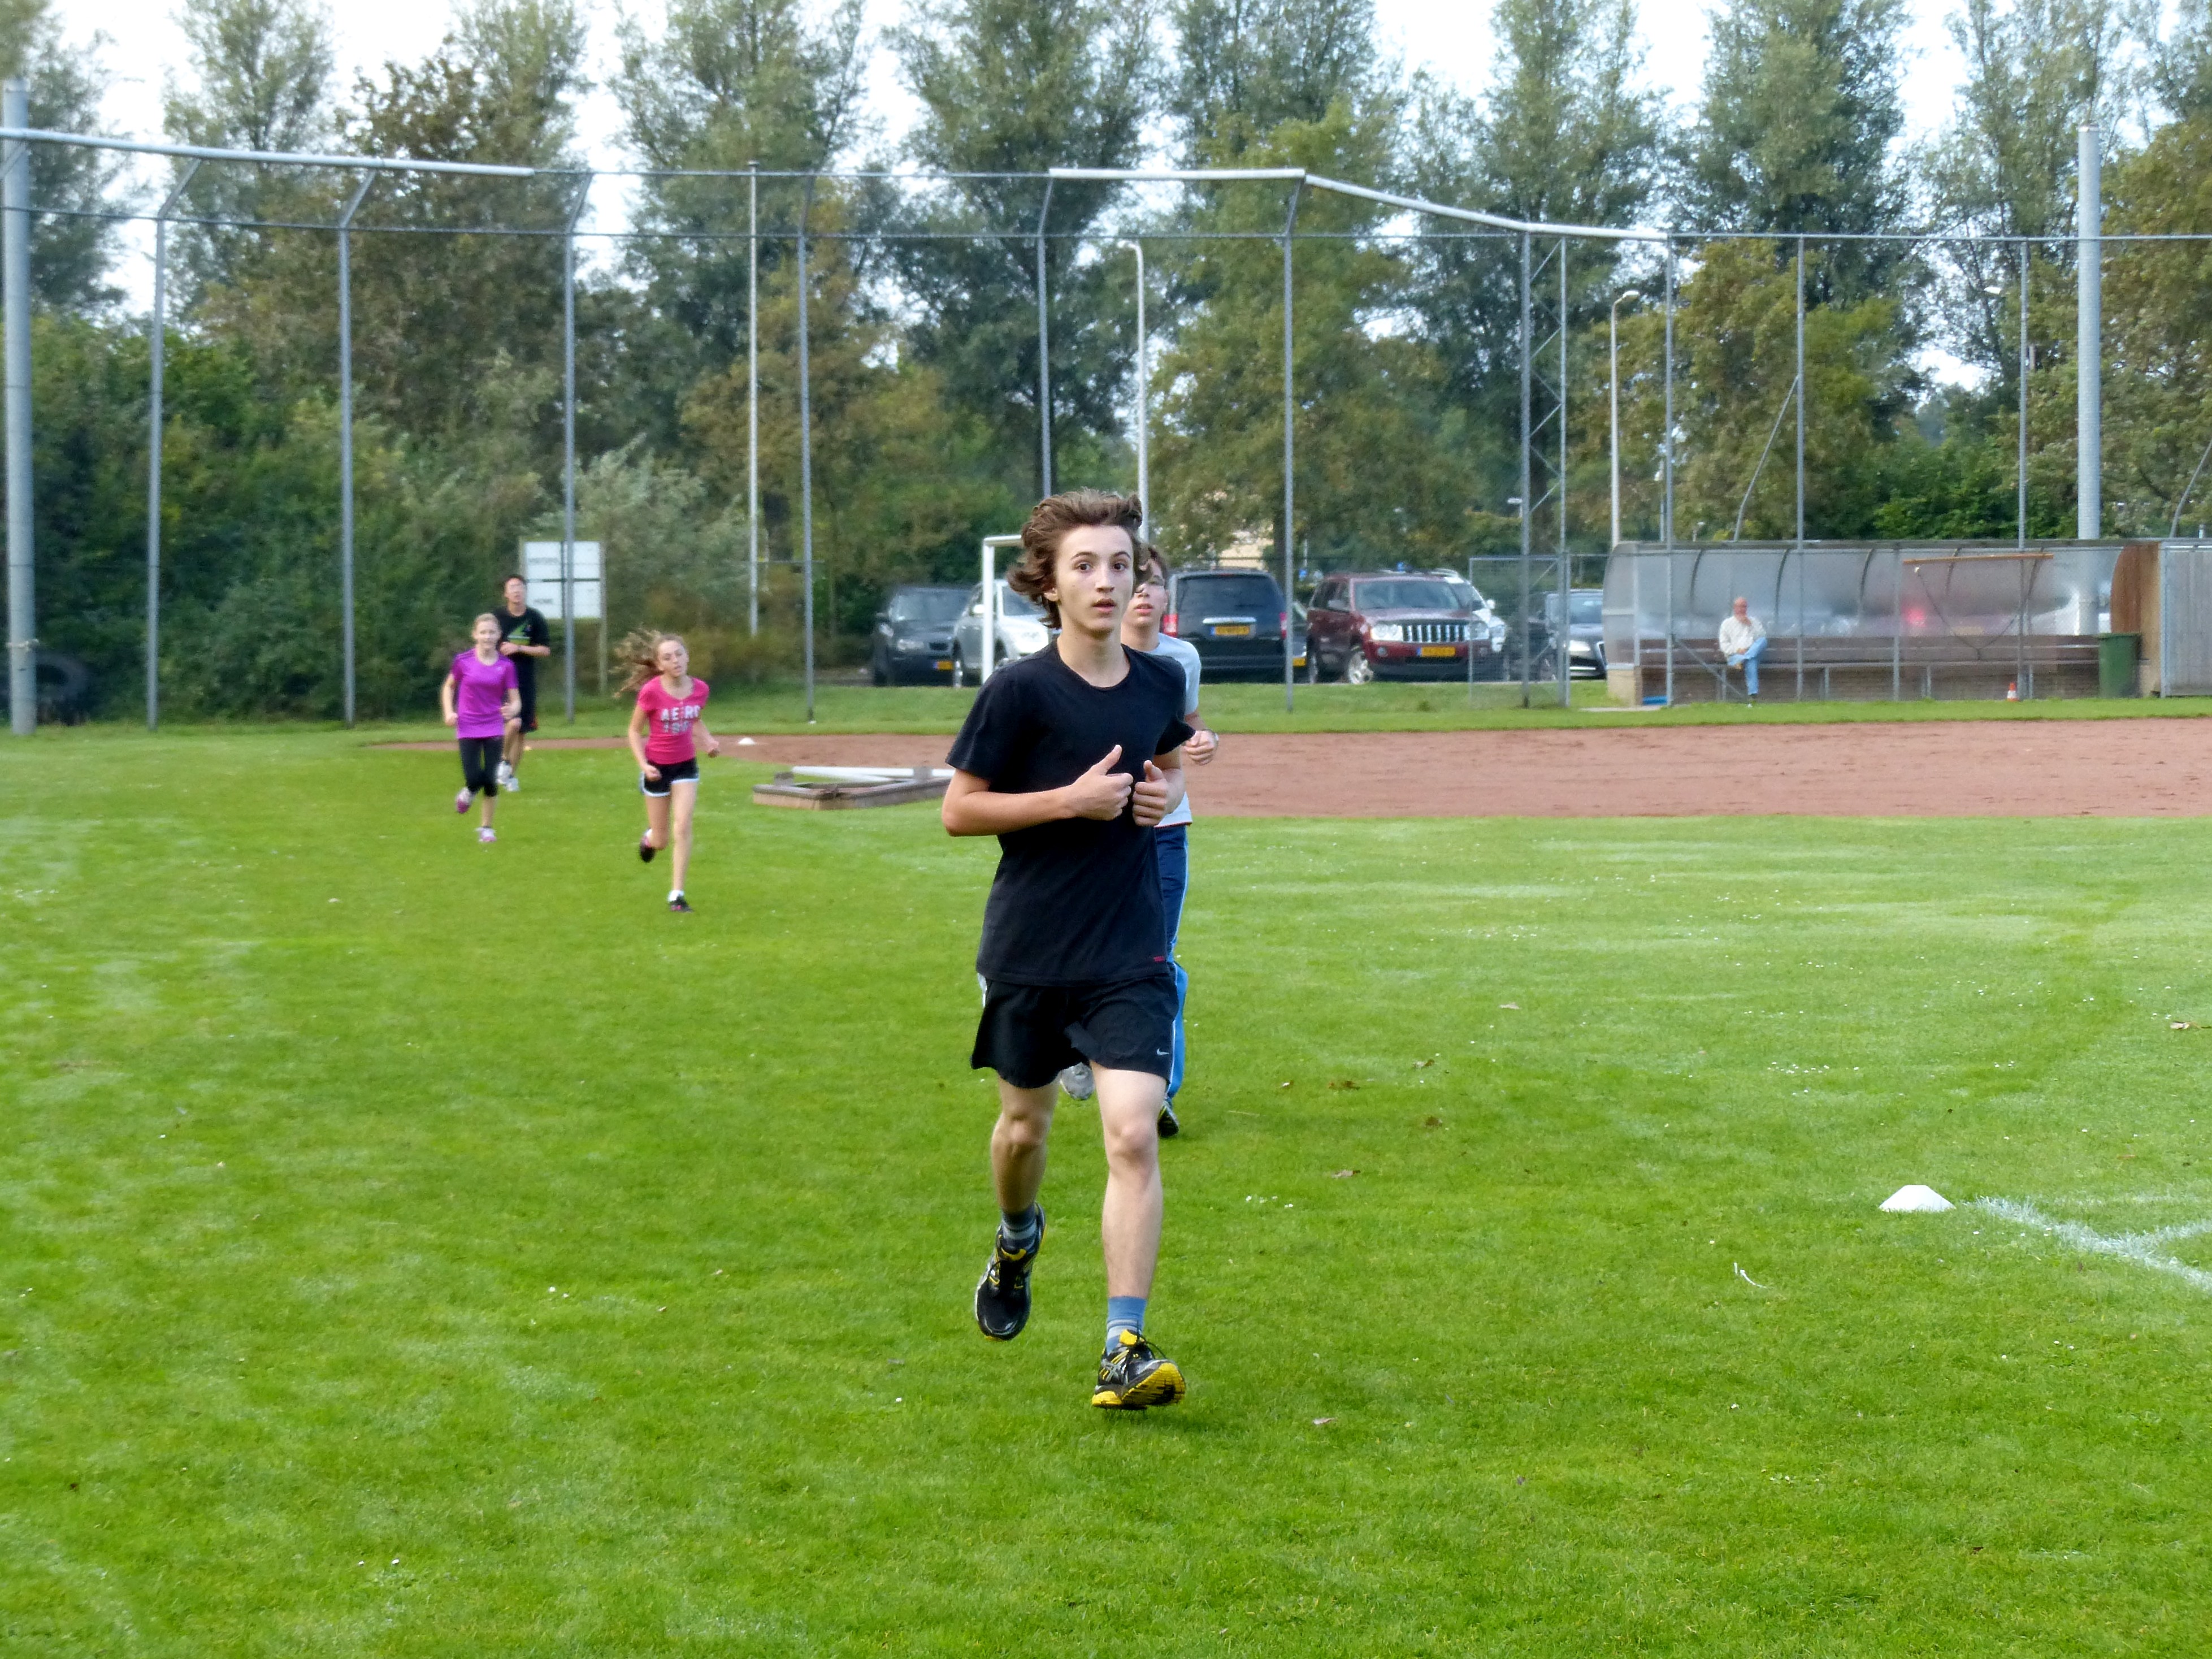
run, country, soccer, runner, cross, ash, player, hague, 2013, american, sports, school, tournament, team sport, competition event